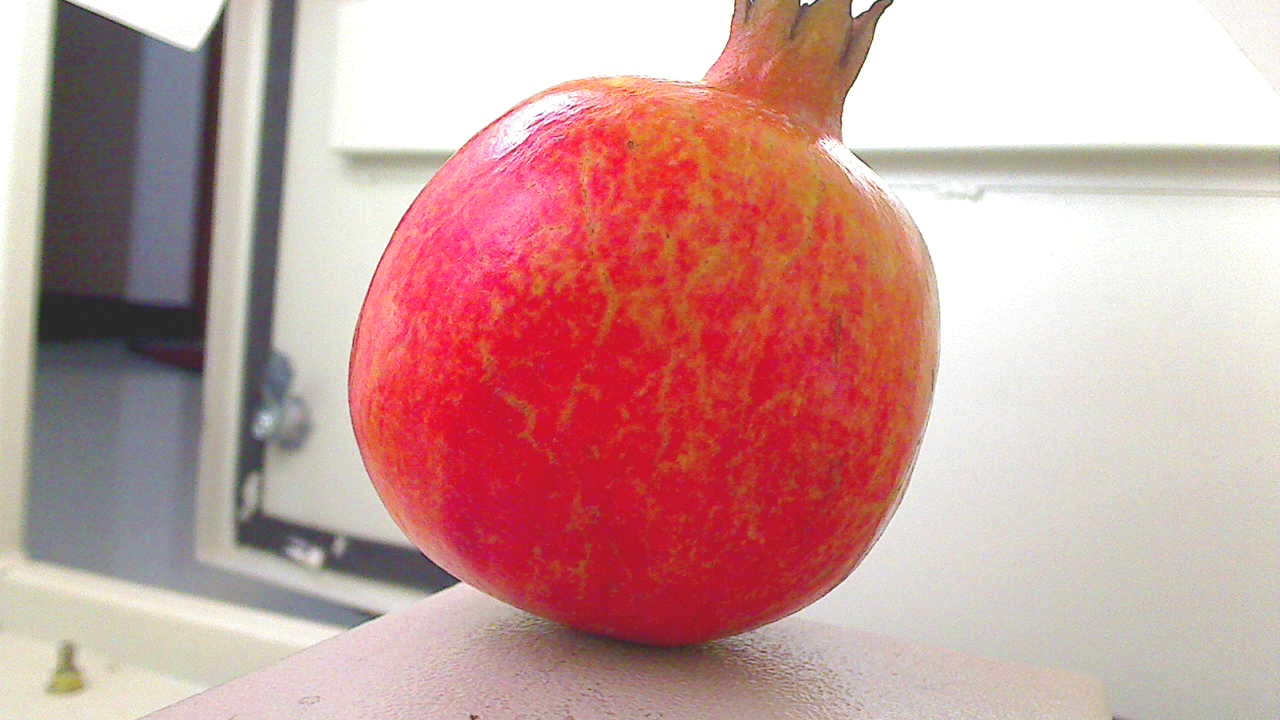
Grade: grade-1
Quality: quality-2